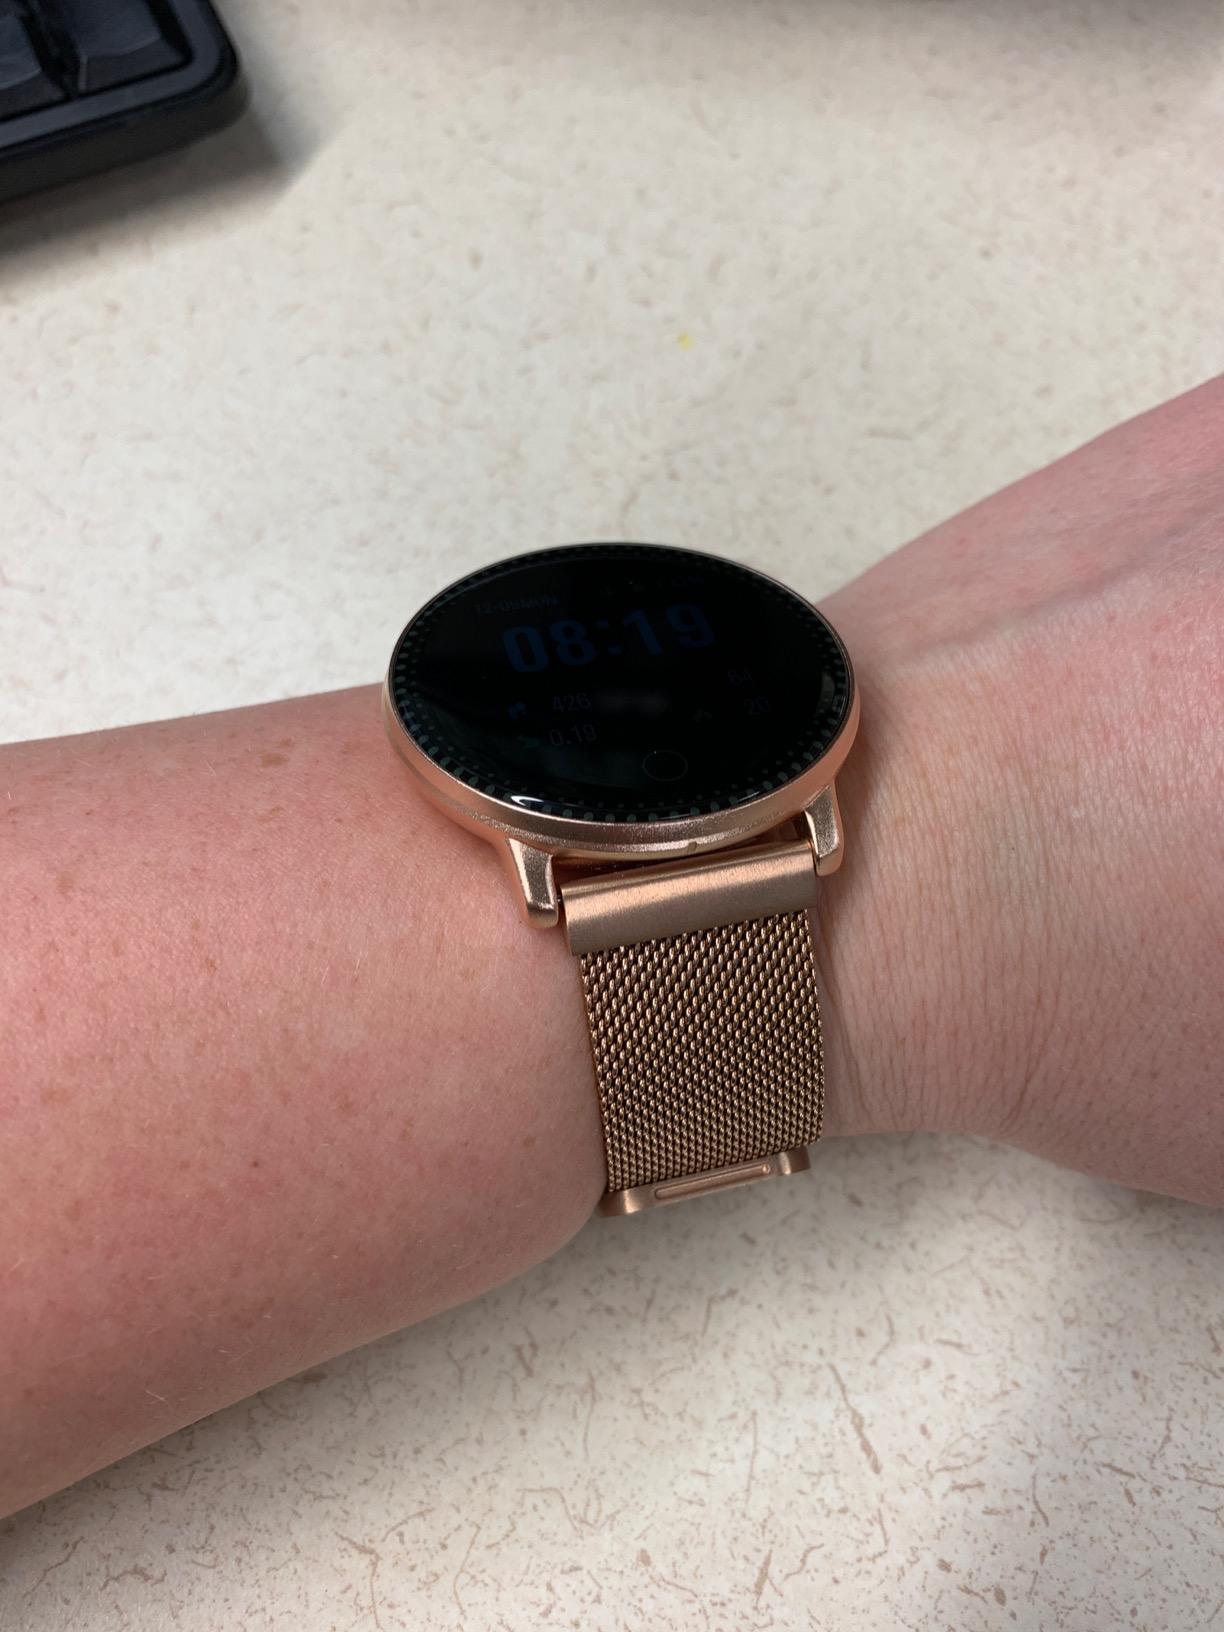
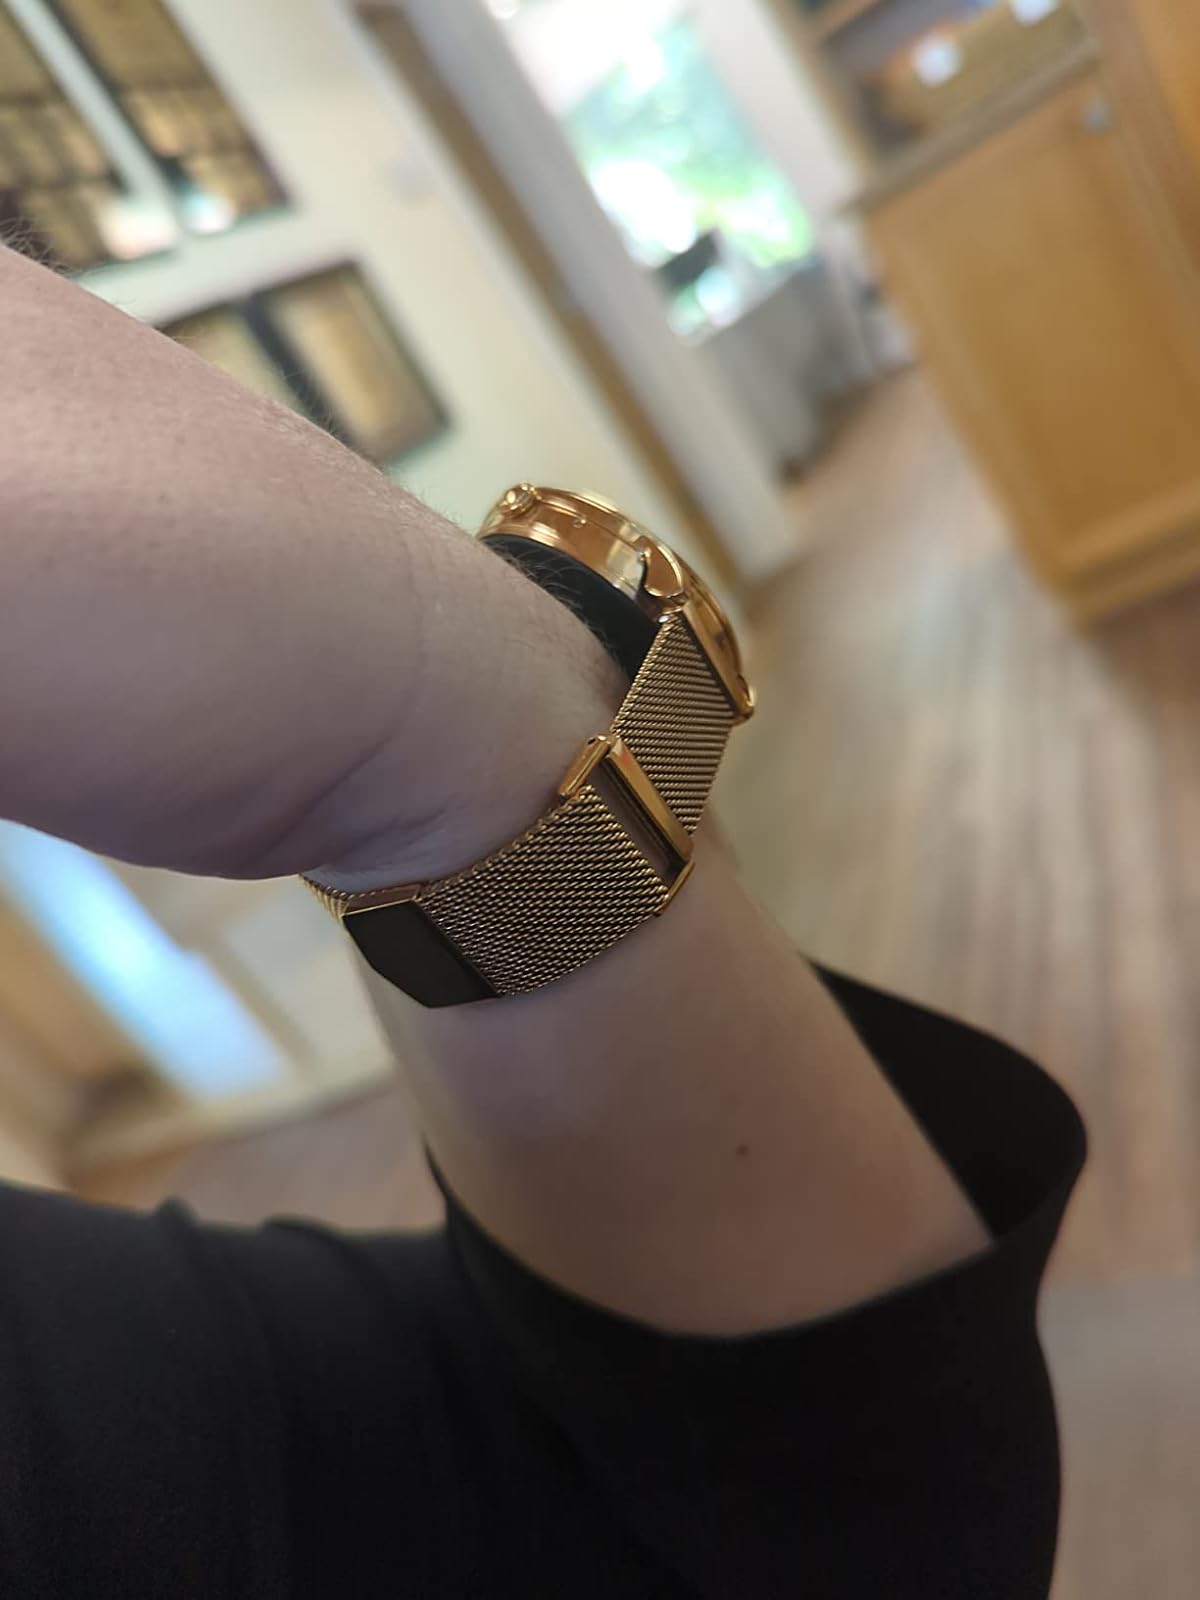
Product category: smartwatch
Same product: no